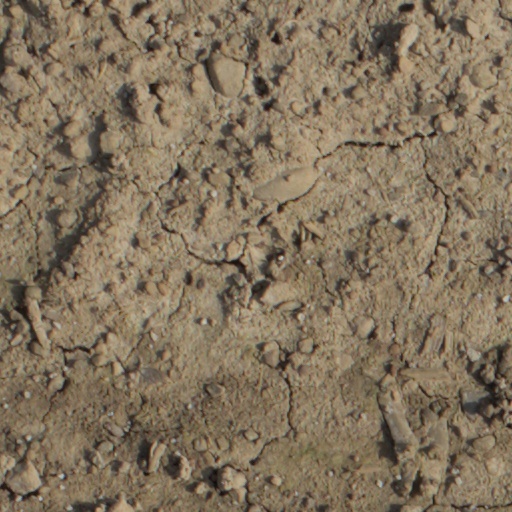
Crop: wheat